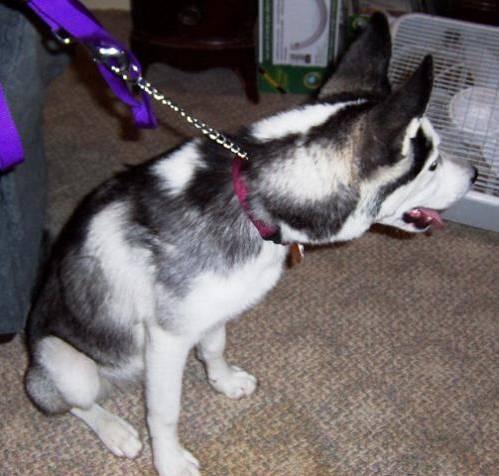
dog